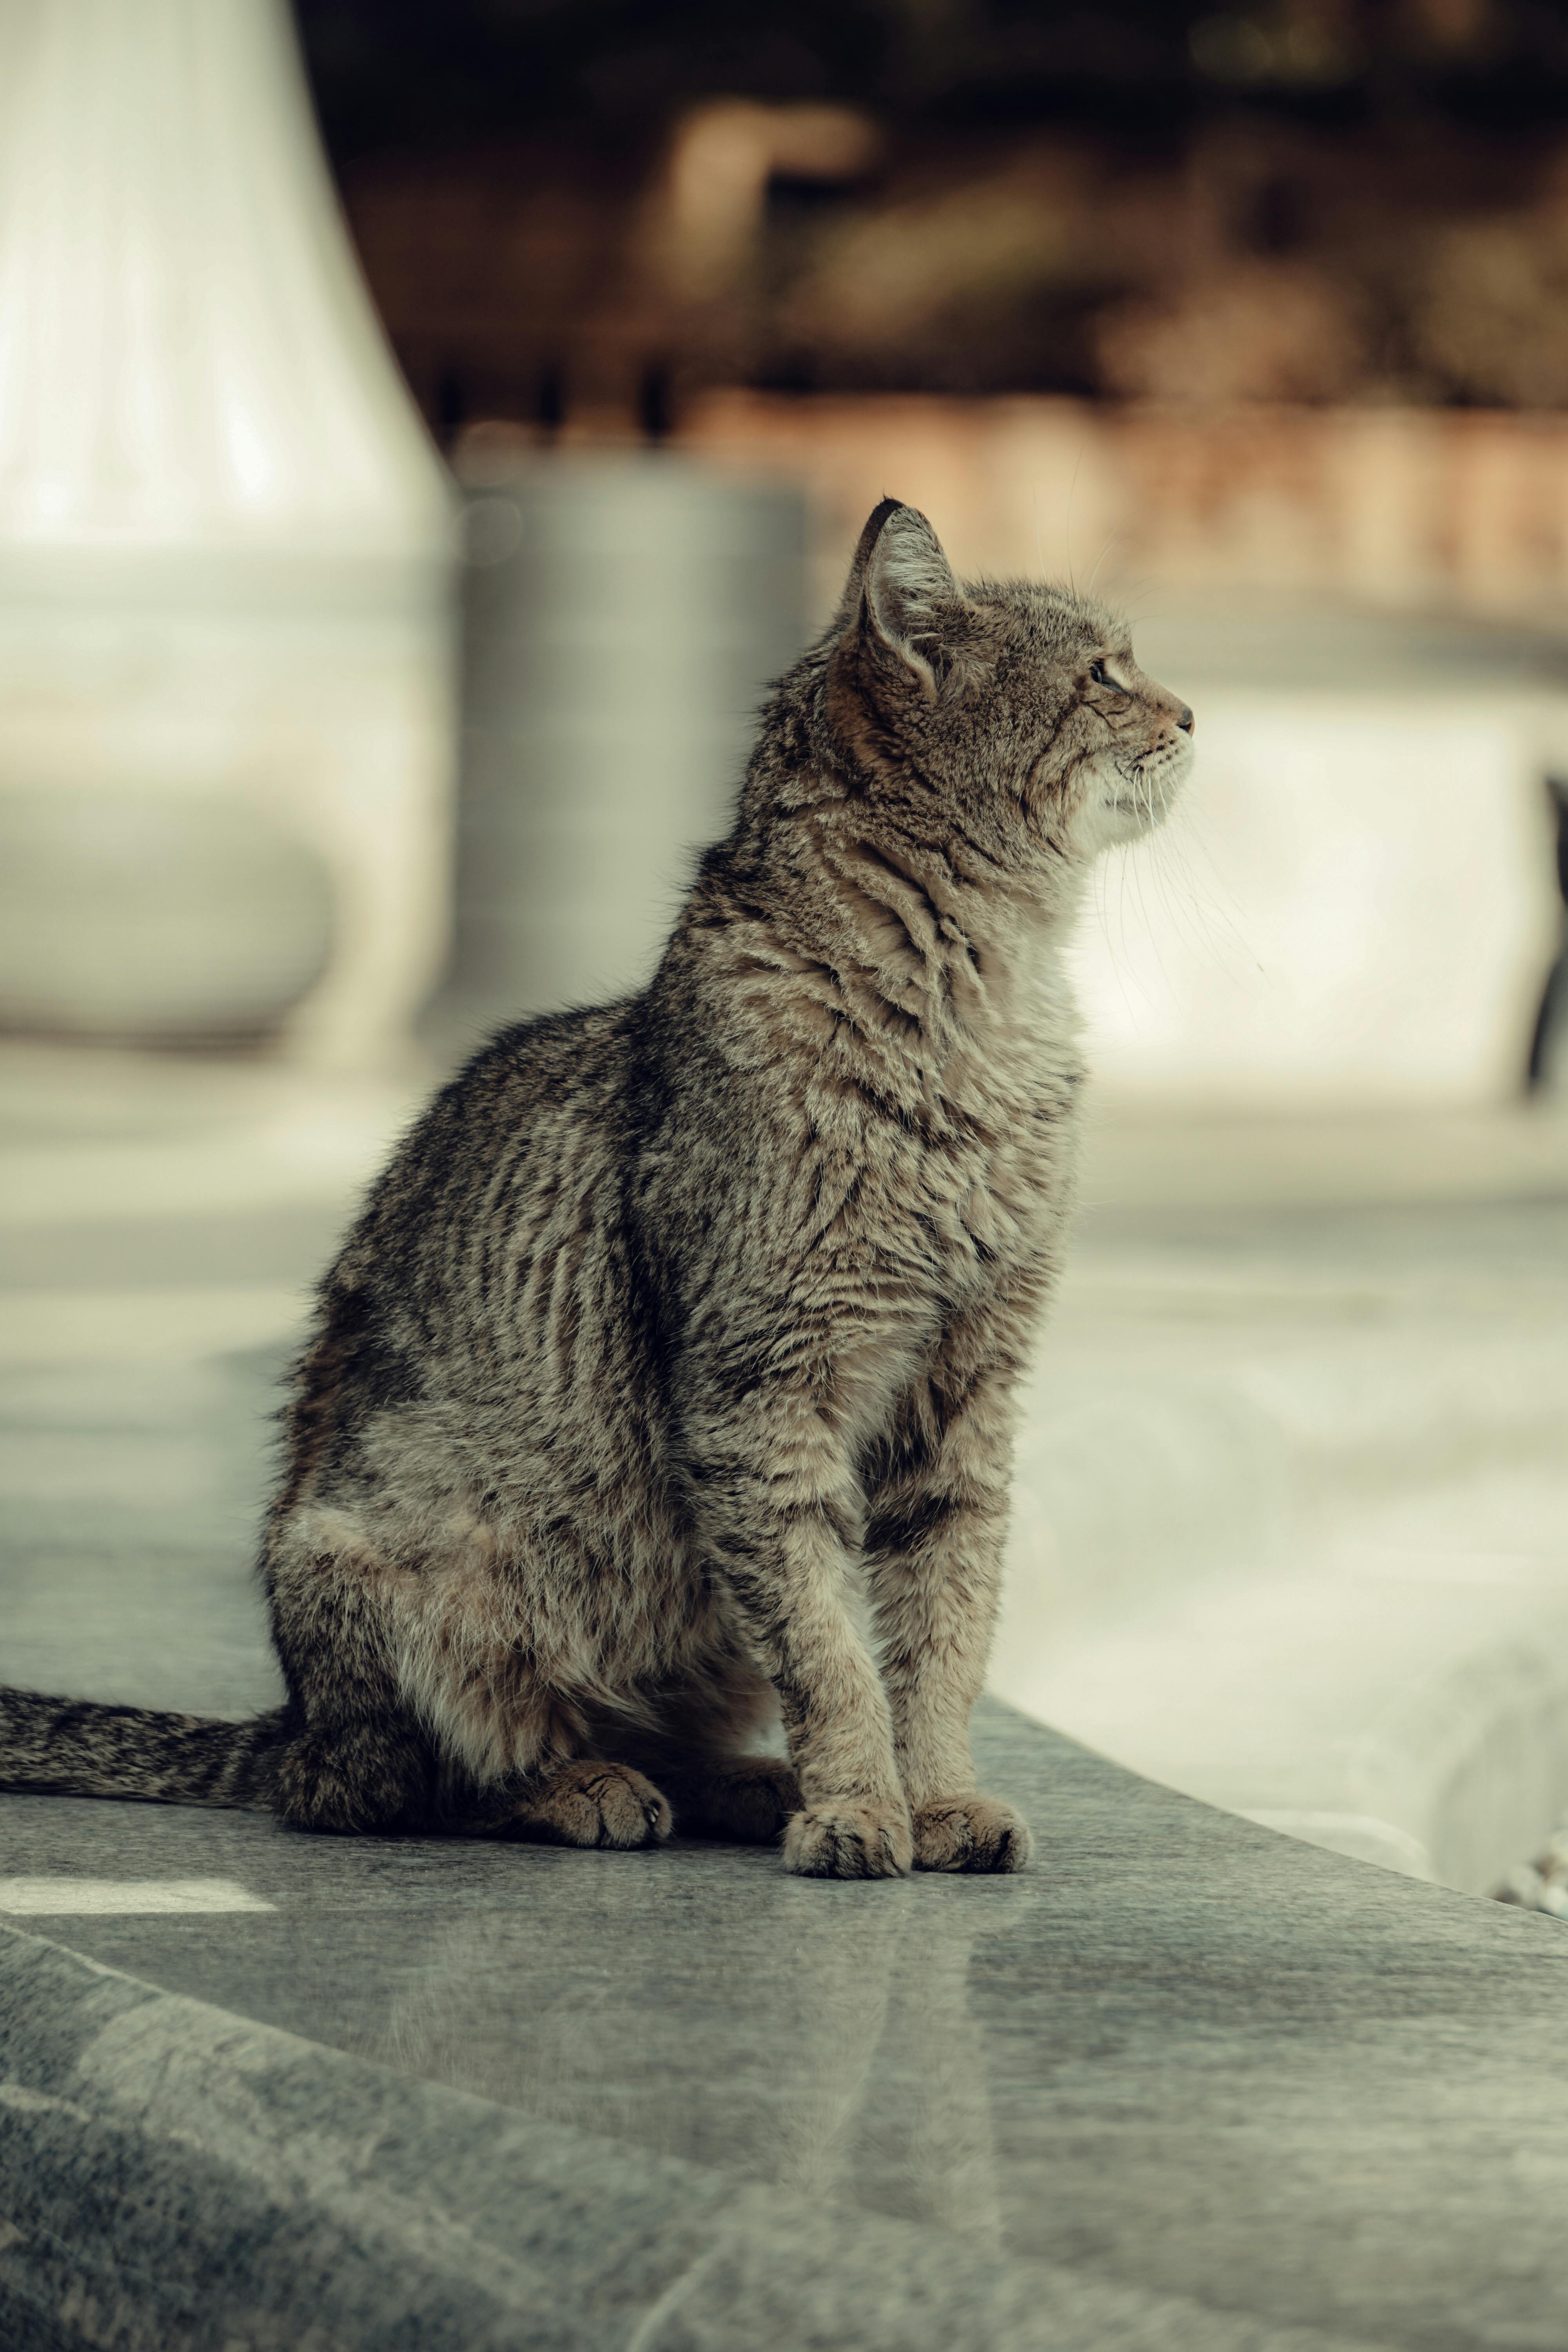
cat, eye, felidae, carnivore, small to medium sized cats, whiskers, grey, style, black and white, tail, snout, monochrome photography, monochrome, tree, fur, terrestrial animal, domestic short haired cat, wildlife, shadow, road surface, paw, window, sitting, rock, claw, still life photography, street, art, wood, sand